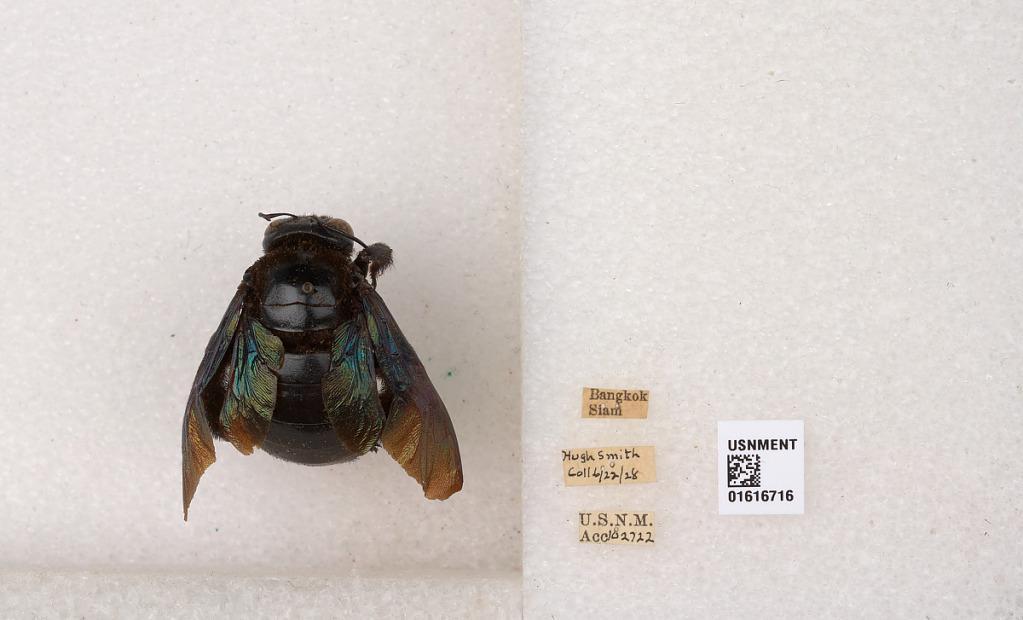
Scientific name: Xylocopa (Mesotrichia) tenuiscapa Westwood
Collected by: H. Smith
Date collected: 1928-6-22
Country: Thailand
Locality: Bangkok